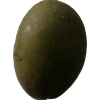
Label: nut